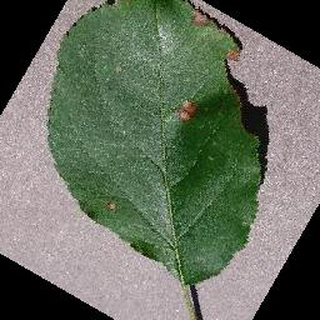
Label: apple_black_rot